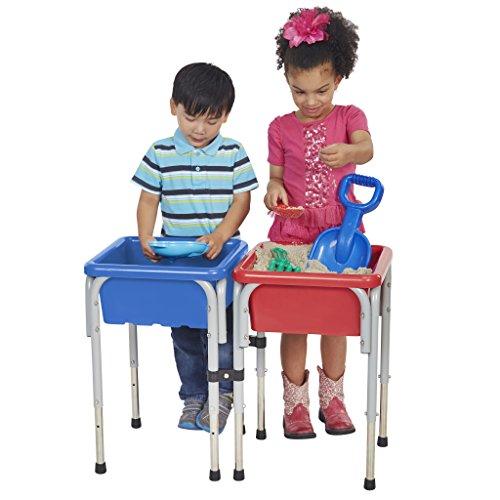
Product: ECR4Kids ELR-12401 Assorted Colors Sand and Water Adjustable Activity Play Table Center with Lids, Square (2-Station)
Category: Toys & Games | Sports & Outdoor Play | Sand & Water Tables
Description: Sand and water play centre.
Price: $89.99
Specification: ASIN:B006XQ6UUE|ShippingWeight:22.4pounds(Viewshippingratesandpolicies)|DateFirstAvailable:January15,2012